Koza Station

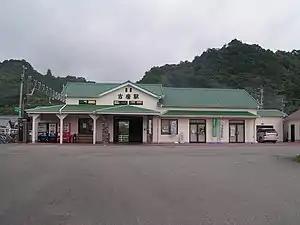
Koza Station, August 2005

is a passenger railway station in located in the town of Kushimoto, Higashimuro District, Wakayama Prefecture, Japan, operated by West Japan Railway Company (JR West).